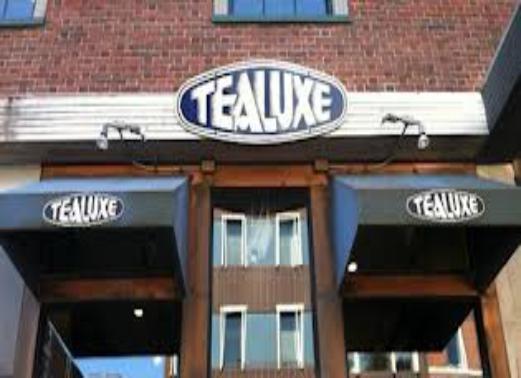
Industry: Food